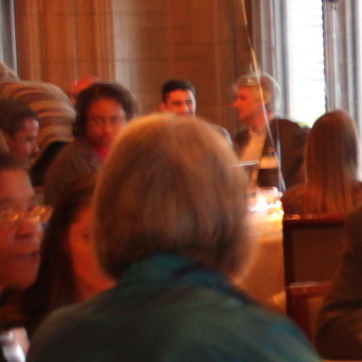
Material: hair